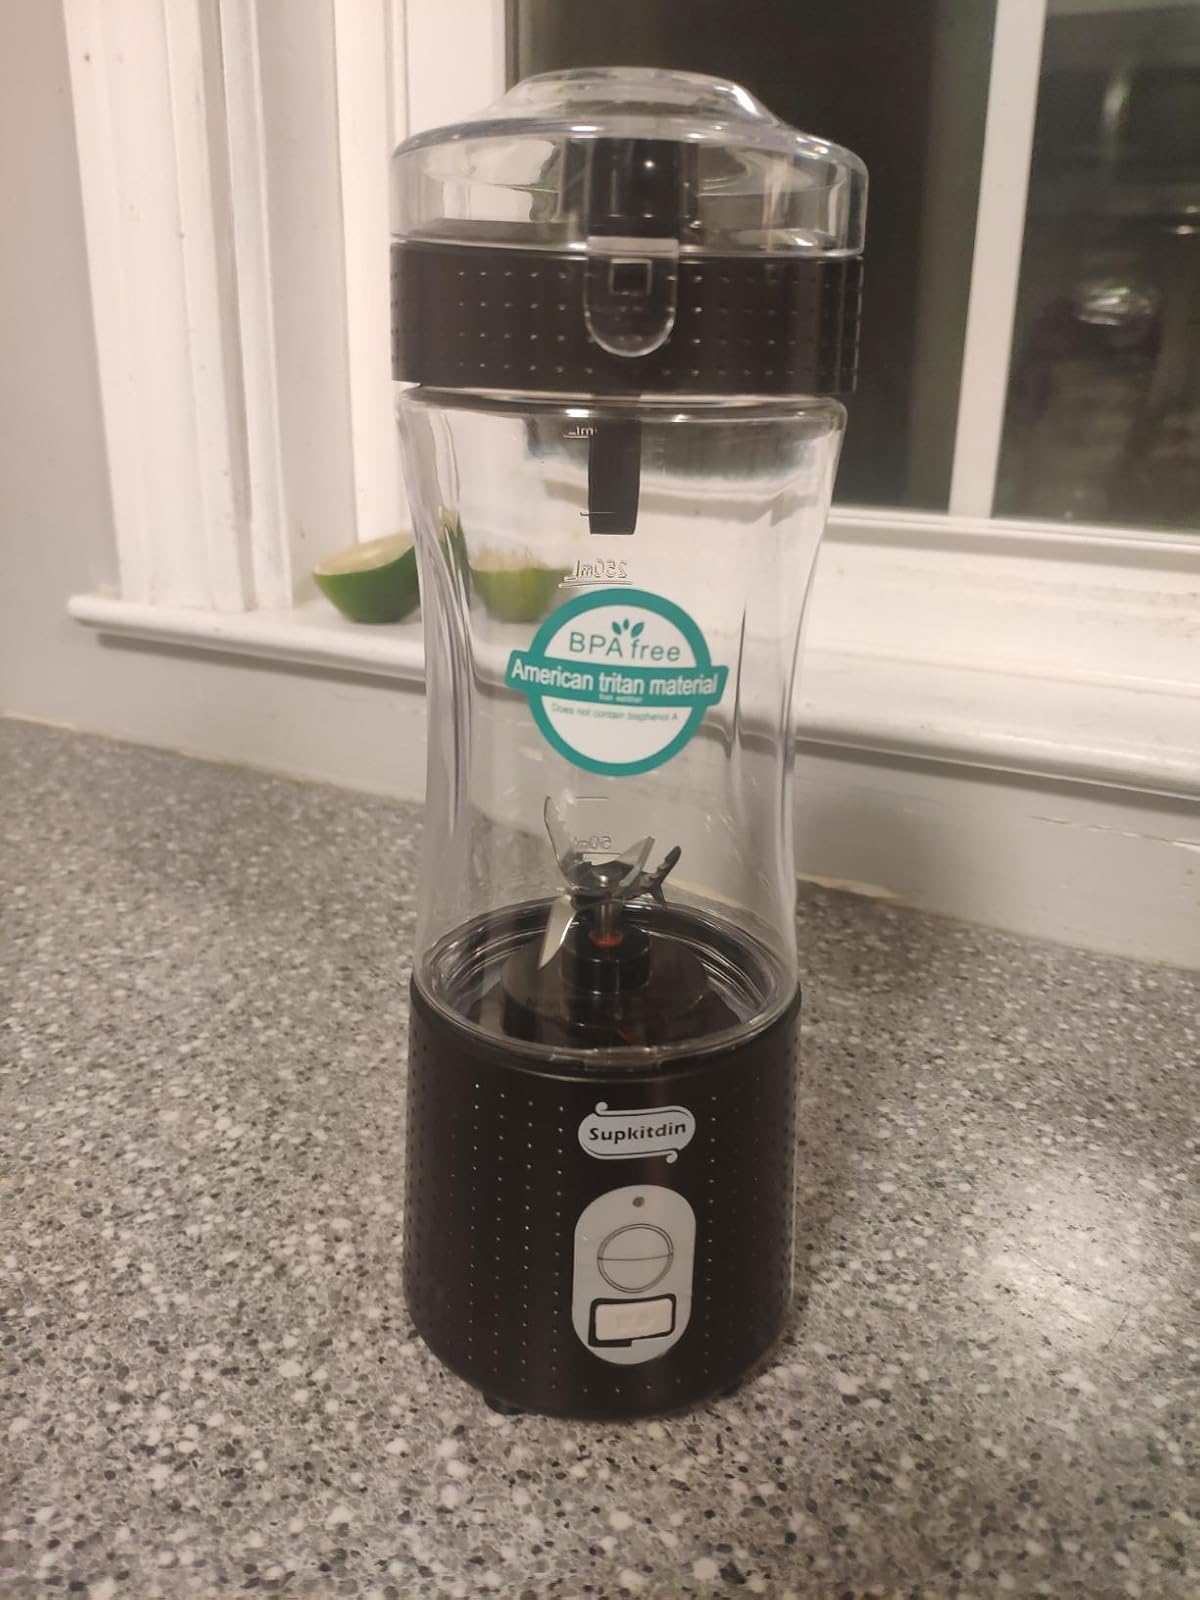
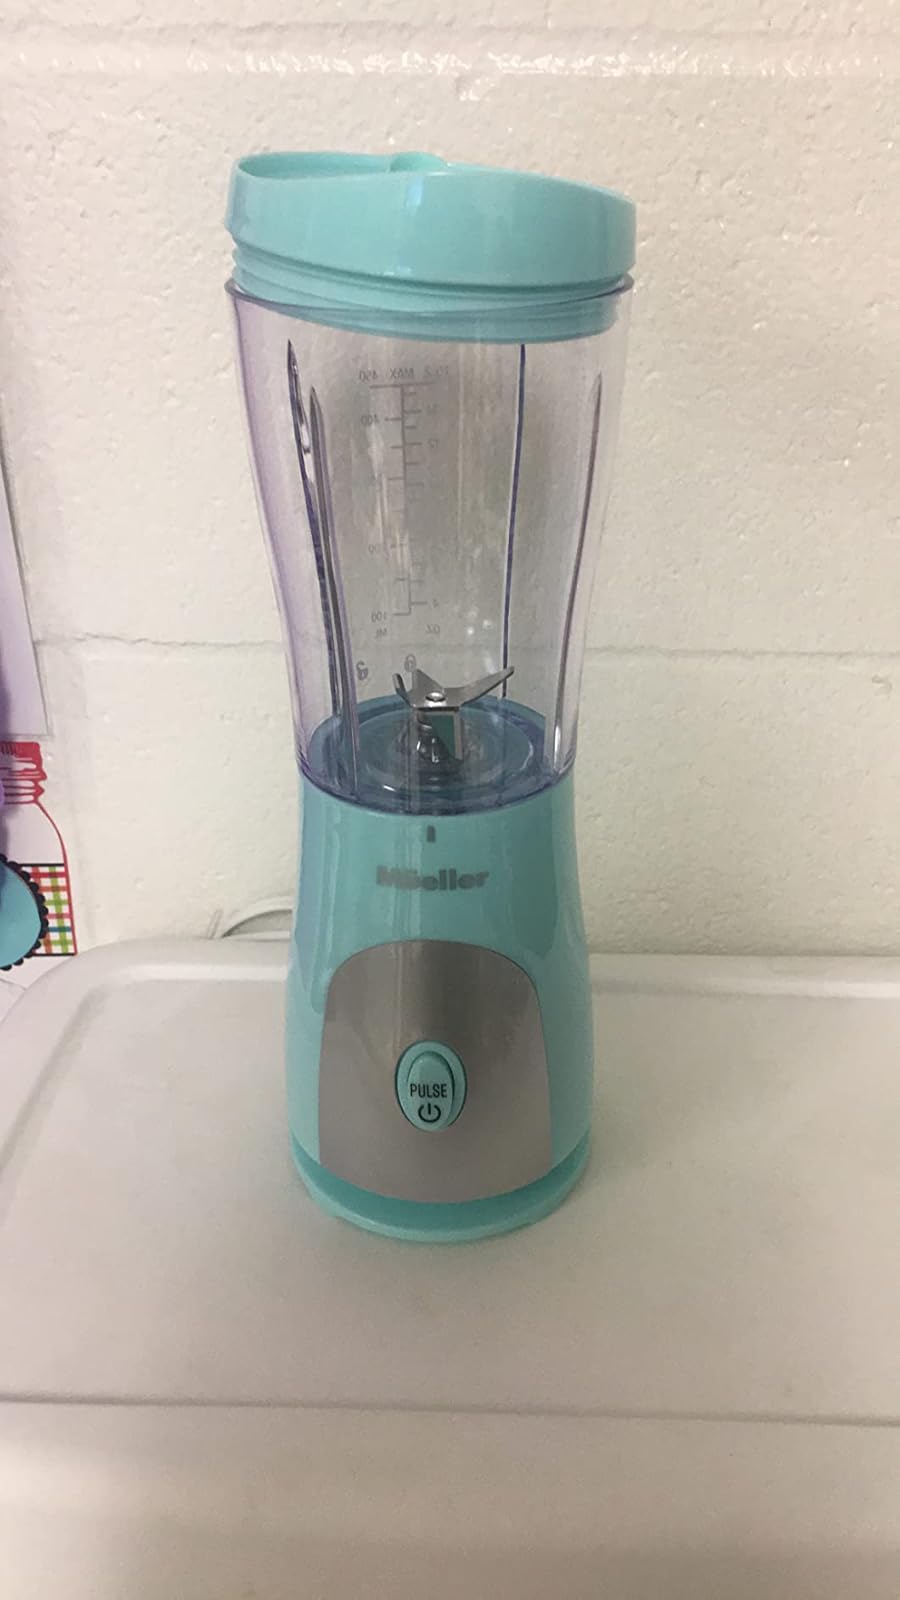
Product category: items_blender
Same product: no